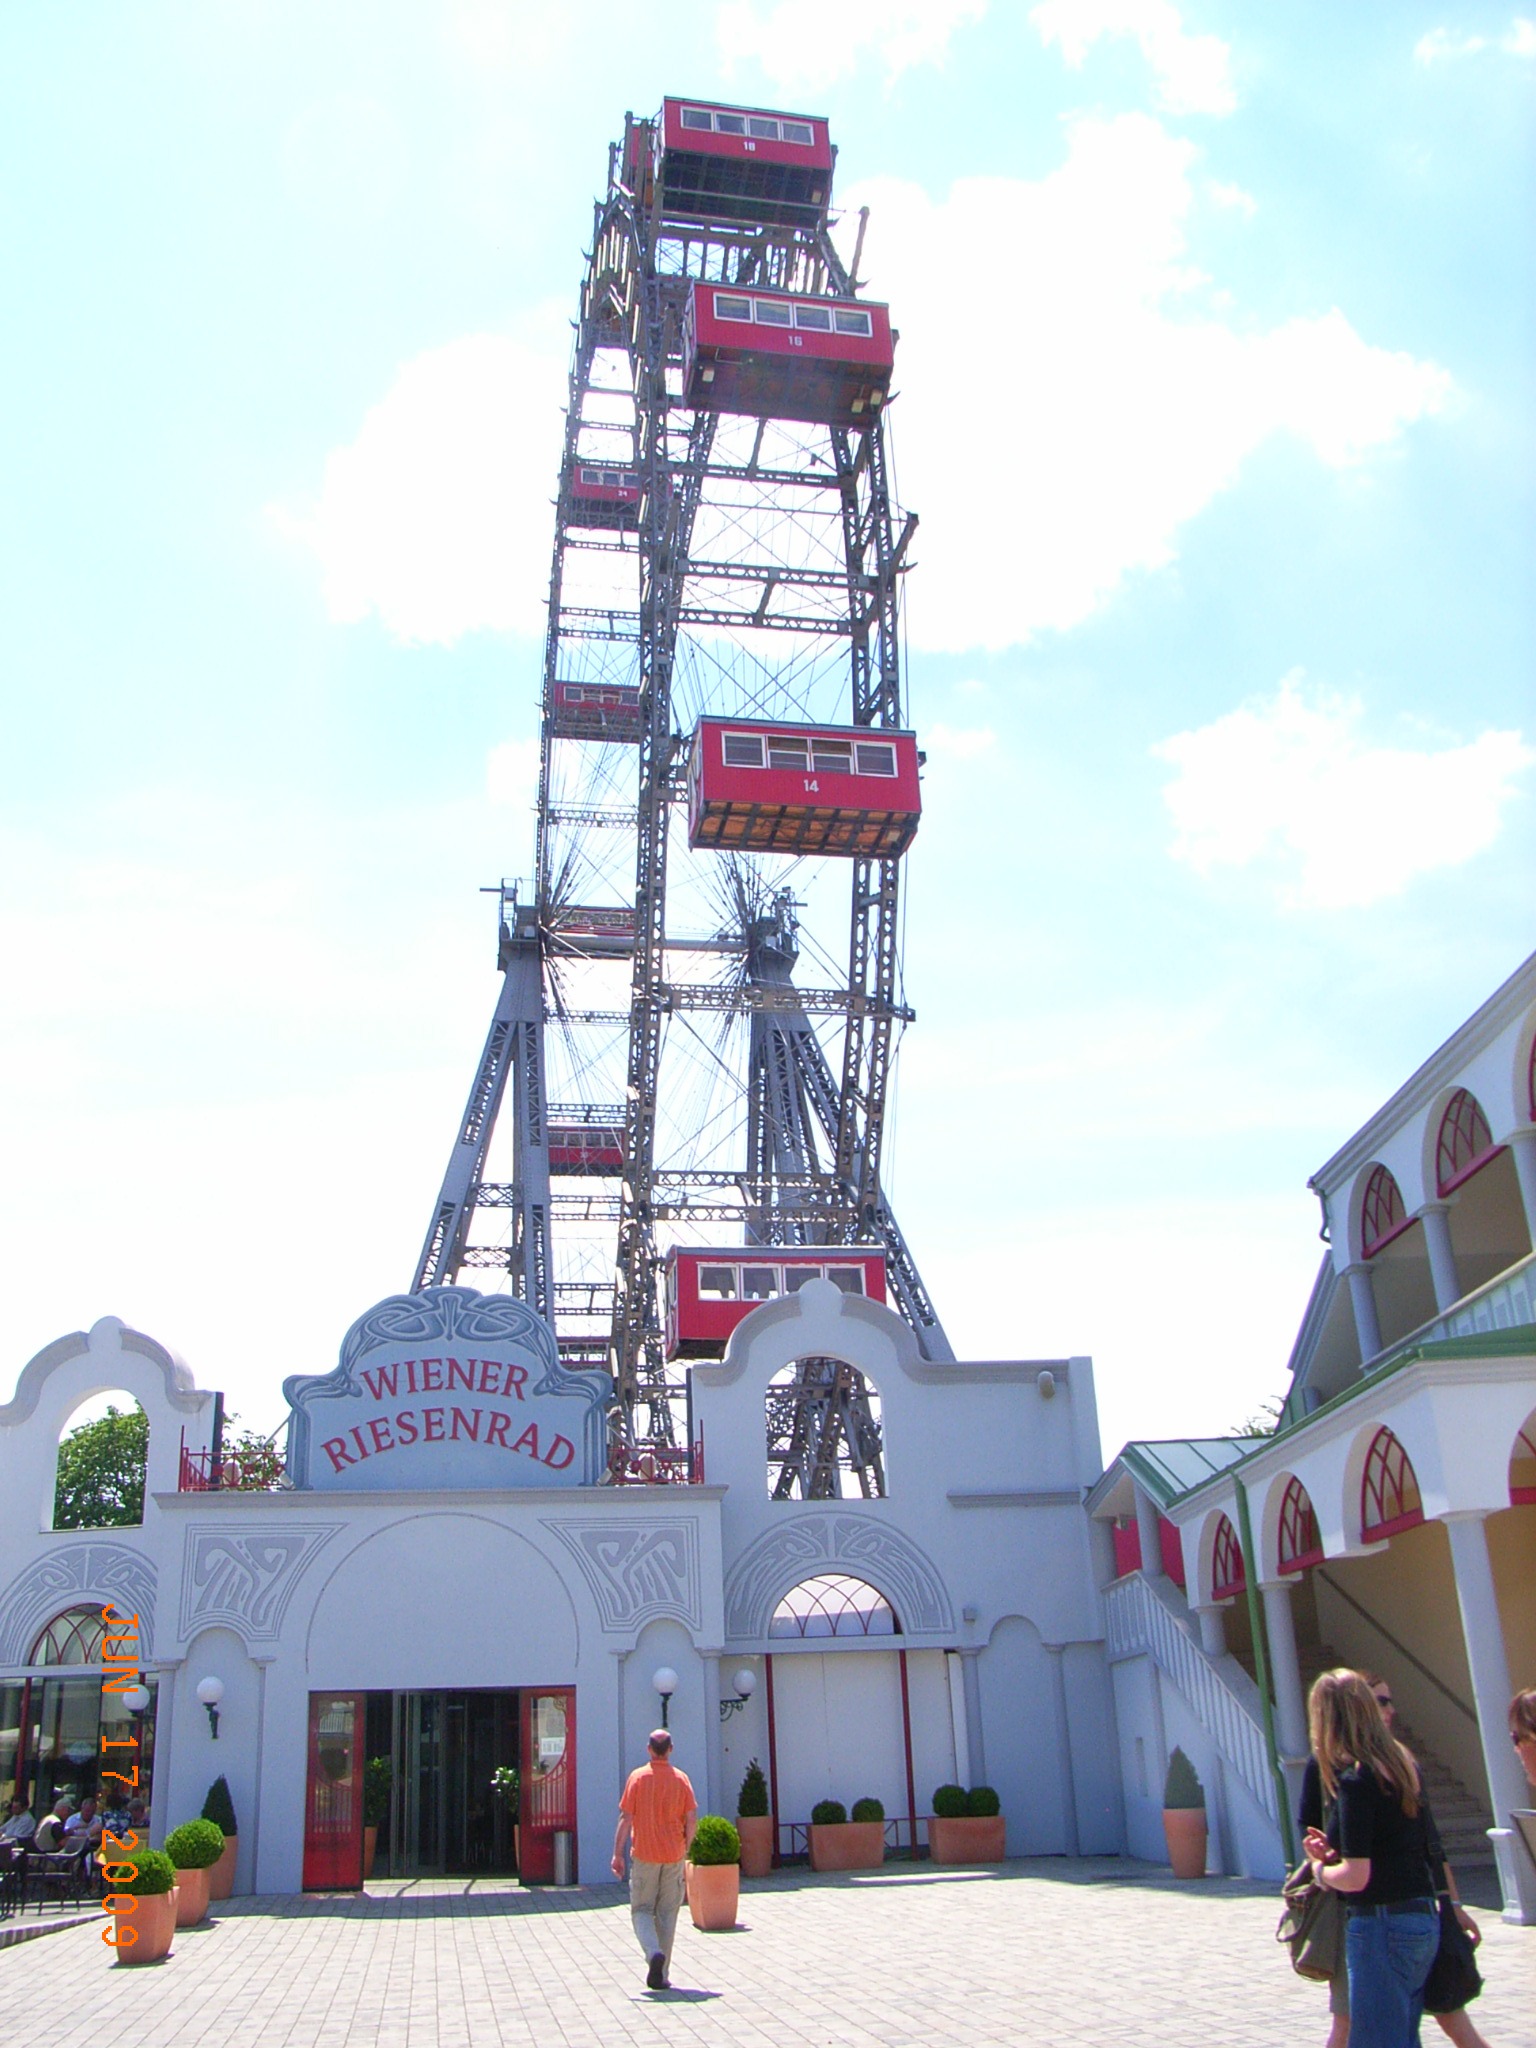
recreation, vehicle, ferris wheel, amusement park, tower, park, vienna, water park, prater, amusement ride, outdoor recreation